Robert J. MacDonald

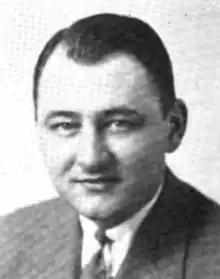
Michigan State Senator Robert J. MacDonald

MacDonald was born on April 28, 1914, in Superior, Wisconsin, to Duncan and Cecilia MacDonald He was known to be a member of the Benevolent and Protective Order of Elks, Lions Clubs International, and the Fraternal Order of Eagles. MacDonald died in 1987.